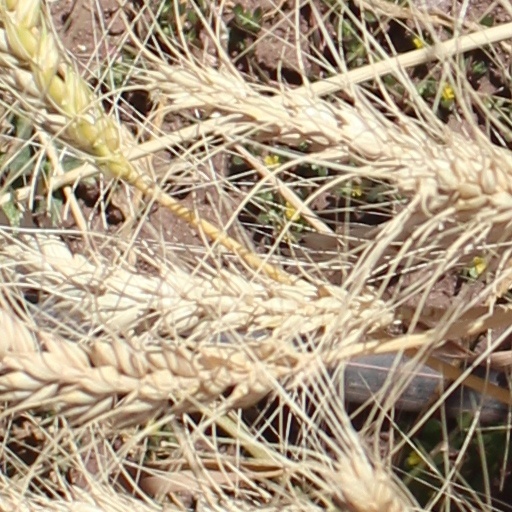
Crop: wheat